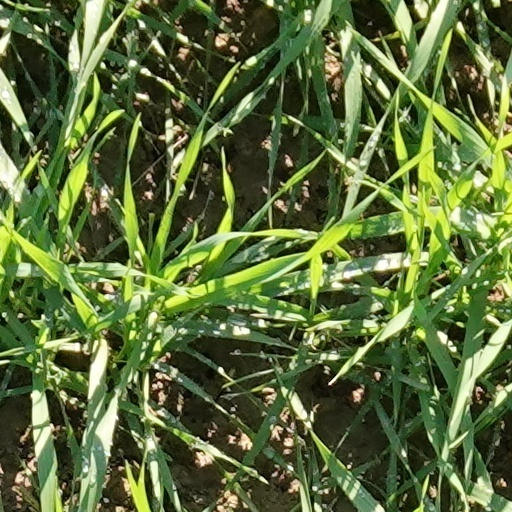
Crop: wheat